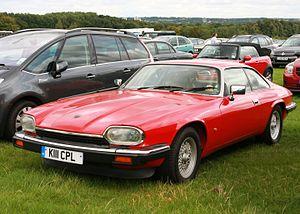
La Jaguar XJ-S - est une voiture de grand-tourisme luxueuse produite par le fabricant anglais Jaguar de 1975 à 1996.